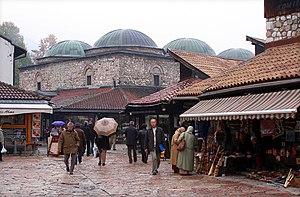
Le bezistan de Brusa, également connu sous le nom de bezistan de Rustem-pacha, est un marché situé en Bosnie-Herzégovine, sur le territoire de la Ville de Sarajevo. Cet ensemble urbanistique, qui remonte à 1561, est inscrit sur la liste des monuments nationaux de Bosnie-Herzégovine.
Cet article recense les monuments nationaux situés sur le territoire de la Ville de Sarajevo en Bosnie-Herzégovine et dans la République serbe de Bosnie. La liste établie par la Commission pour la protection des monuments nationaux compte 109 monuments nationaux inscrits sur la liste principale et 20 monuments inscrits sur une liste provisoire.